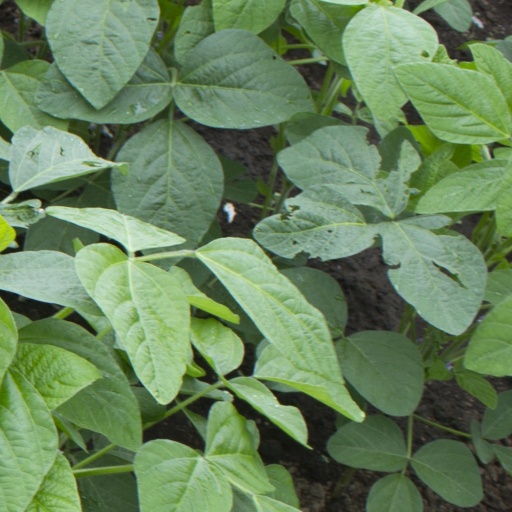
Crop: soybean